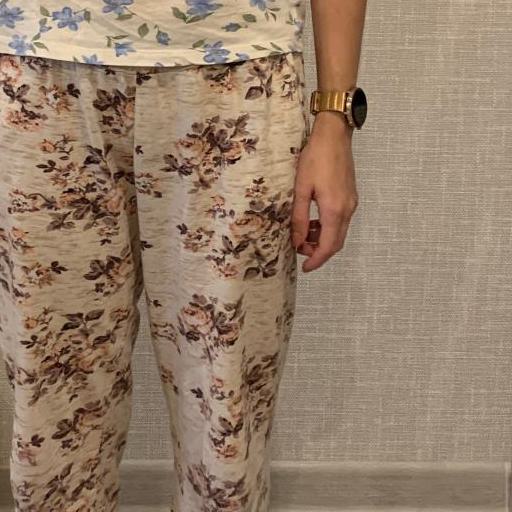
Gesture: no_gesture